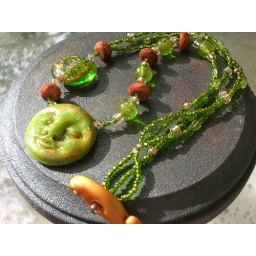
Venetian glass necklace in my faces series, handmade face bead.